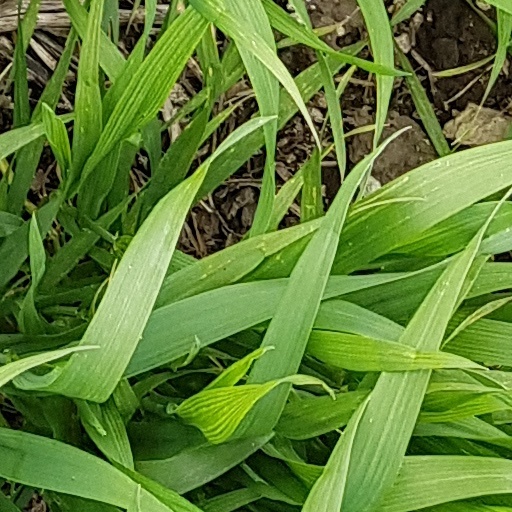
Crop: wheat